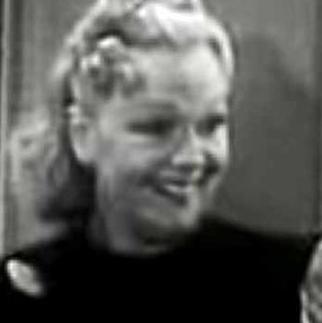
Age: 36